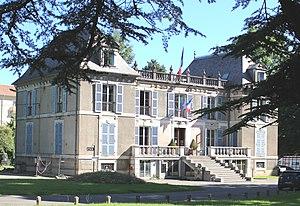
Mairie de Bagnères-de-Bigorre (Hautes-Pyrénées)
Bagnères-de-Bigorre est une commune française, située dans le département des Hautes-Pyrénées dont elle est une des sous-préfectures, en région Occitanie.